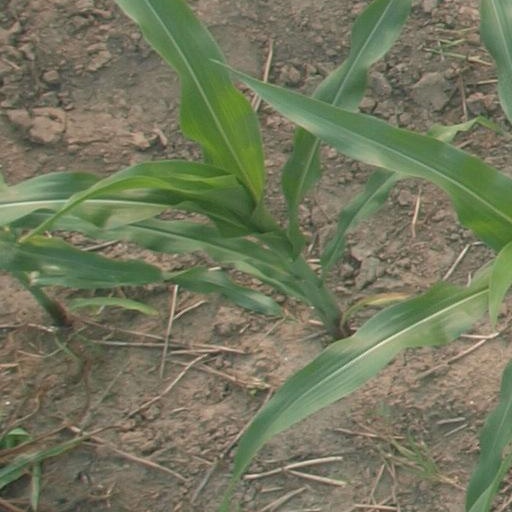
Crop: maize; corn